Frederick Gutekunst

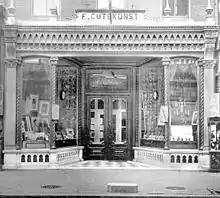
Gutekunst's studio at 712 Arch St. in Philadelphia

He worked for two years at a drug store in Philadelphia and began to collect parts to build a camera. He was able to purchase a lens and battery and his father built a box to house the camera. He joined the Franklin Institute and used their laboratory facilities to conduct scientific experiments. He created his own photographic plates coated with collodion and made ambrotypes of his friends in the back of the drug store. Gutekunst's brother, Louis, was a barber and helped financially support Frederick's interest in photography. In 1856, the two brothers opened a photography studio named Gutekunst & Brother. They worked together until 1860, when Louis went back to work as a barber.